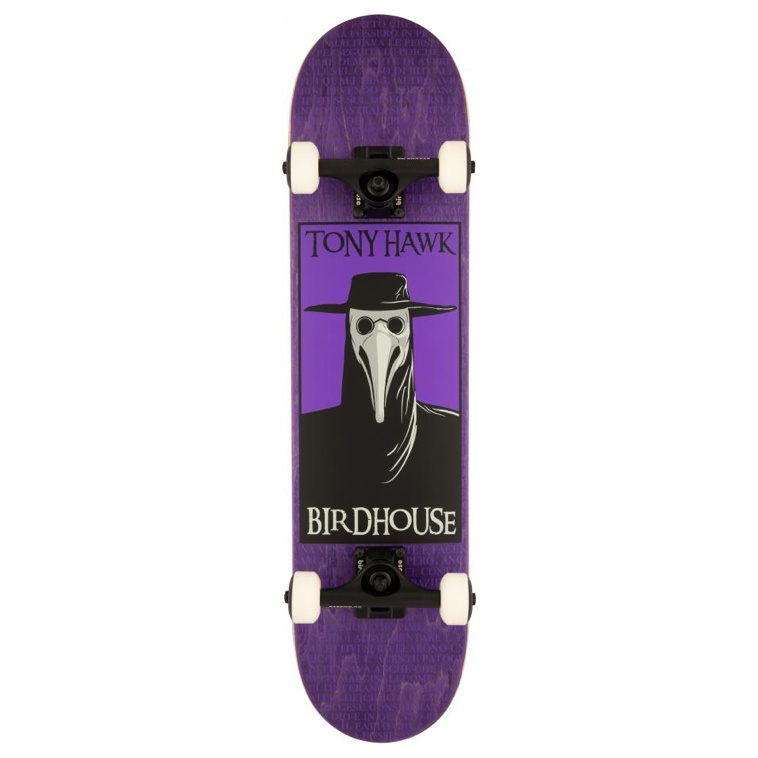
Birdhouse Tony Hawk Plague Doctor Stage 3 Complete Skateboard 7.5' - Purple
Tony Hawk Birdhouse Complete Plague Doctor Stage 3 7.5" - Purple 7 Ply Stained Canadian Maple Laser Logo Powdercoat Trucks 5" 52mm 100A SHR Wheels Die-cut Griptape Abec 7 Chrome Bearings Epoxy Glue
Brand: Birdhouse
Category: Sporting Goods > Outdoor Recreation > Skateboarding > Complete Skateboards > Classic Skateboards